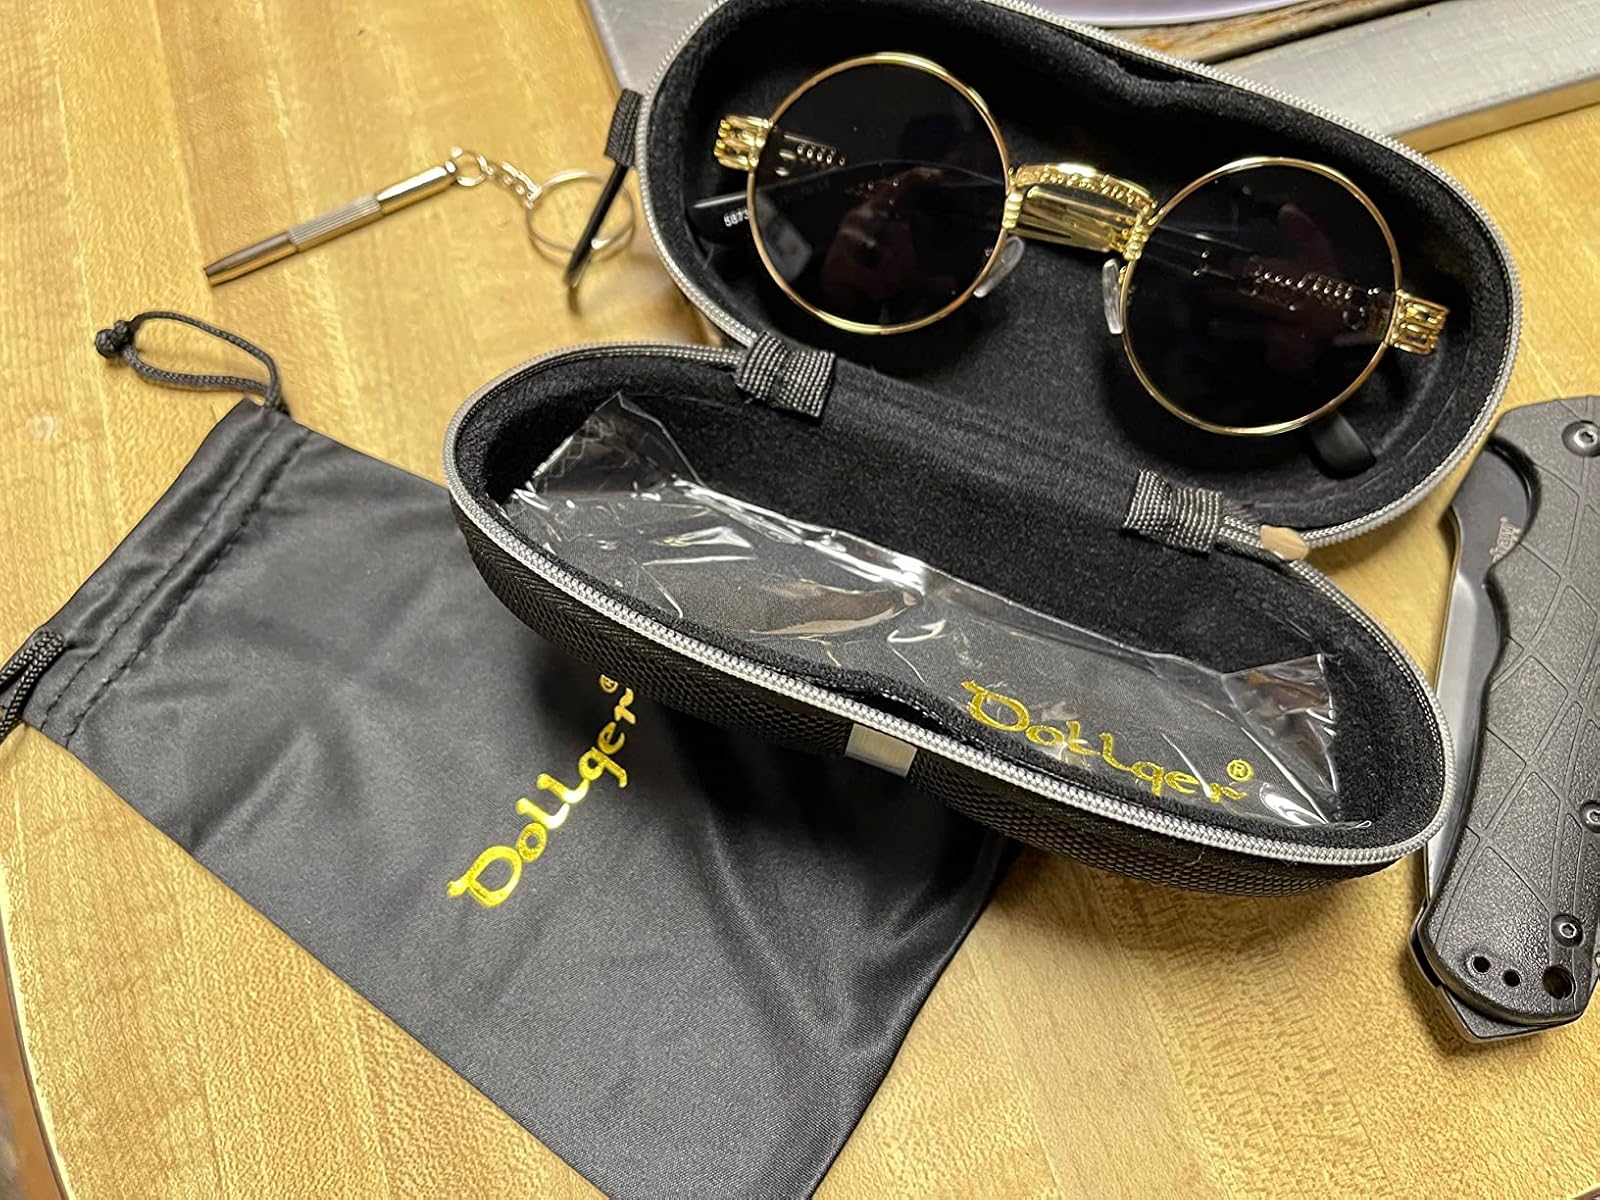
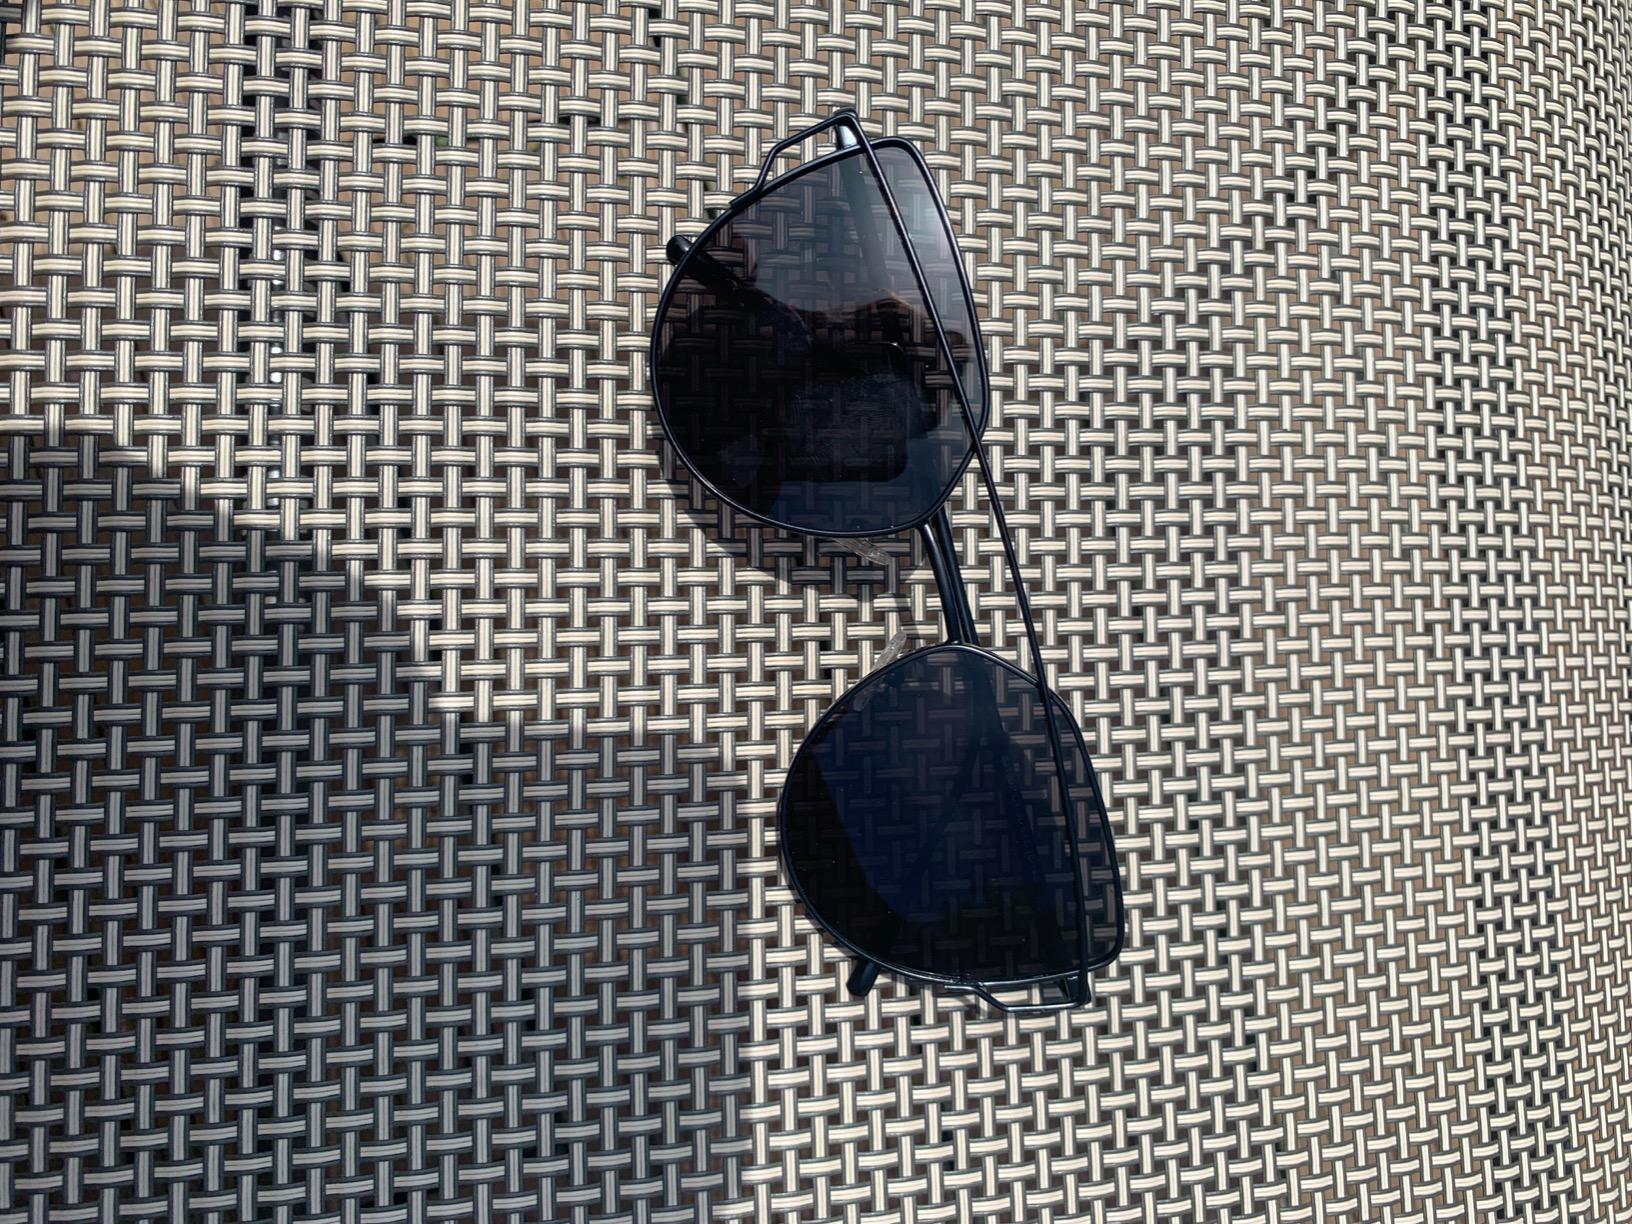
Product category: accessories_sunglasses
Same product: no